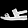
Label: Sandal